Actor

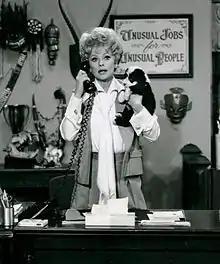
Lucille Ball in "Here's Lucy", 1969. Actress and comedian, best known for her iconic role as Lucy Ricardo in the groundbreaking television sitcom I Love Lucy.

Film actors have to learn to get used to and be comfortable with a camera being in front of them. Film actors need to learn to find and stay on their "mark". This is a position on the floor marked with tape. This position is where the lights and camera focus are optimized. Film actors also need to learn how to prepare well and perform well on-screen tests. Screen tests are a filmed audition of part of the script.